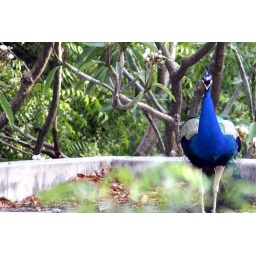
On the roof of a house in the centre of the city of Jaipur